Chikatetsu-narimasu Station

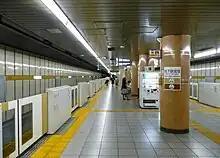
View of the platforms, May 2012

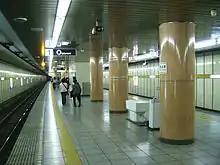
View of the platforms in May 2008 before the addition of platform edge doors

The station opened as Eidan-Narimasu Station on June 24, 1983 as the terminus of the Yūrakuchō Line from Shintomichō. It became a through station when the line was extended to Wakōshi on August 25, 1987.